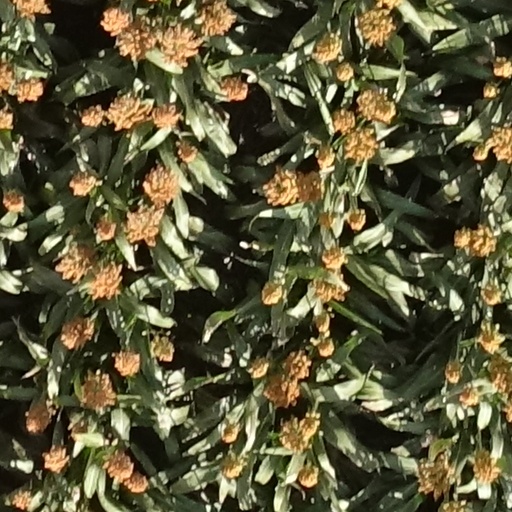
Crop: sorghum